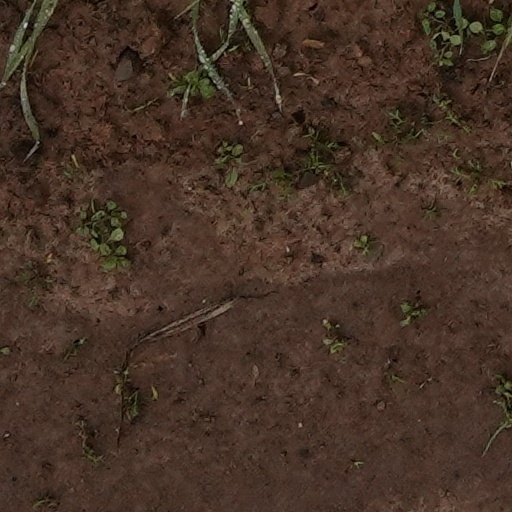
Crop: wheat